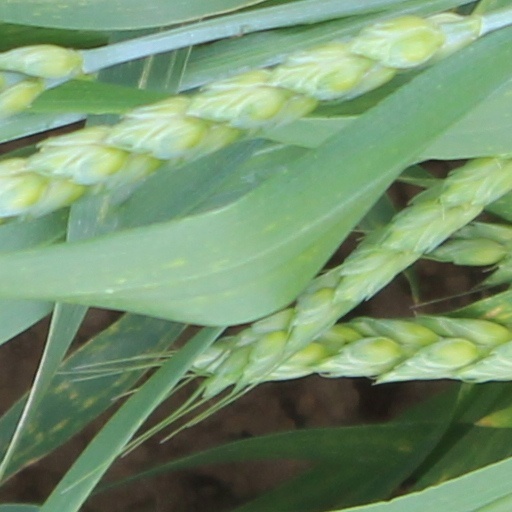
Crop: wheat